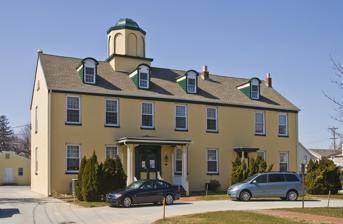
Building: Middletown Academy
Country: United States of America
Year built: 1827
United States historic place Middletown Academy U.S. National Register of Historic Places U.S. Historic district Contributing property Middletown Academy building in 2010 Show map of Delaware Show map of the United States Location 218 N. Broad St., Middletown, Delaware Coordinates 39°27′5″N 75°43′4″W / 39.45139°N 75.71778°W / 39.45139; -75.71778 Area 1 acre (0.40 ha) Built 1827 ( 1827 ) NRHP reference No. 72000284 Added to NRHP December 5, 1972 The Middletown Academy was a historic school located in Middletown, Delaware . Founded in 1826 through lottery subscription and constructed the following year, it became part of the public school system in 1876 and was closed in 1929. The school building survives and was listed on the National Register of Historic Places on December 5, 1972. It presently houses the town historical society and chamber of commerce . Construction The school building was constructed in two phases. The original building was a five bay , two and half story structure topped with an octagonal belfry (since converted into a closed cupola ). The exterior walls are brick covered in stucco , the result of a trip to Philadelphia by a trustee sent to investigate the possibility. An annex was constructed around 1872, also of brick but painted rather than stuccoed. Both the annex and the original portion feature round-headed dormers to light the attic. There are three rooms on each floor and a central hall in the original section. This layout remains unchanged though the interior has been updated considerably over the years to accommodate the various tenants. History The academy had its genesis in an 1824 petition by a group of local farmers and merchants to the general assembly , asking that they be allowed to hold a lottery to construct a building for "an academy and elementary school, and also a room for public worship." The petition was granted to allow $6000 to be raised; this was amended the following year to $10,000. The lottery was sold in May 1825, and an initial six acre land purchase was made in November; one tenant refused to vacate, however, and William Crawford, one of the trustees of the nascent academy, donated an adjacent two acre lot the following May. The cornerstone was laid in August, and the school finally opened in October 1827. The school operated as a private academy until 1876. In that year the building was leased to the two local public school districts, and the private academy was abandoned. Two years later the public schools were consolidated into a single Middletown school district, centered on the old academy building. Classes continued to be held there until 1929, when a new public school building was opened in the town. Eventually the academy trustees sold the building to the federal government, which planned to build a post office on the property. Popular reaction led to the formation of the St. Georges Hundred Historical Society, which took possession of the building in 1945. The town purchased the property in 1960, and over the years used it to house offices, a library, a police station and a meeting hall. References